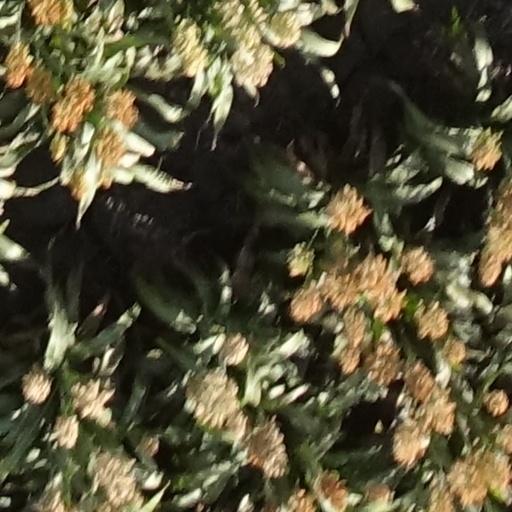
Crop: sorghum